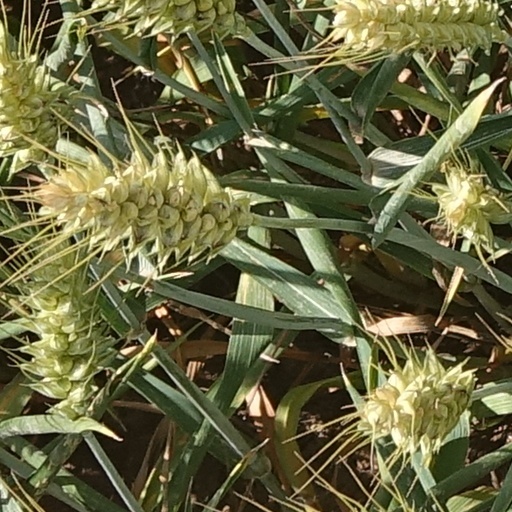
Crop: wheat